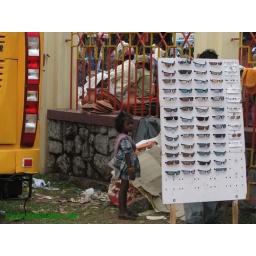
a shot from my car... a poor girl looking @ d specs... the expressions in her face still follows me......